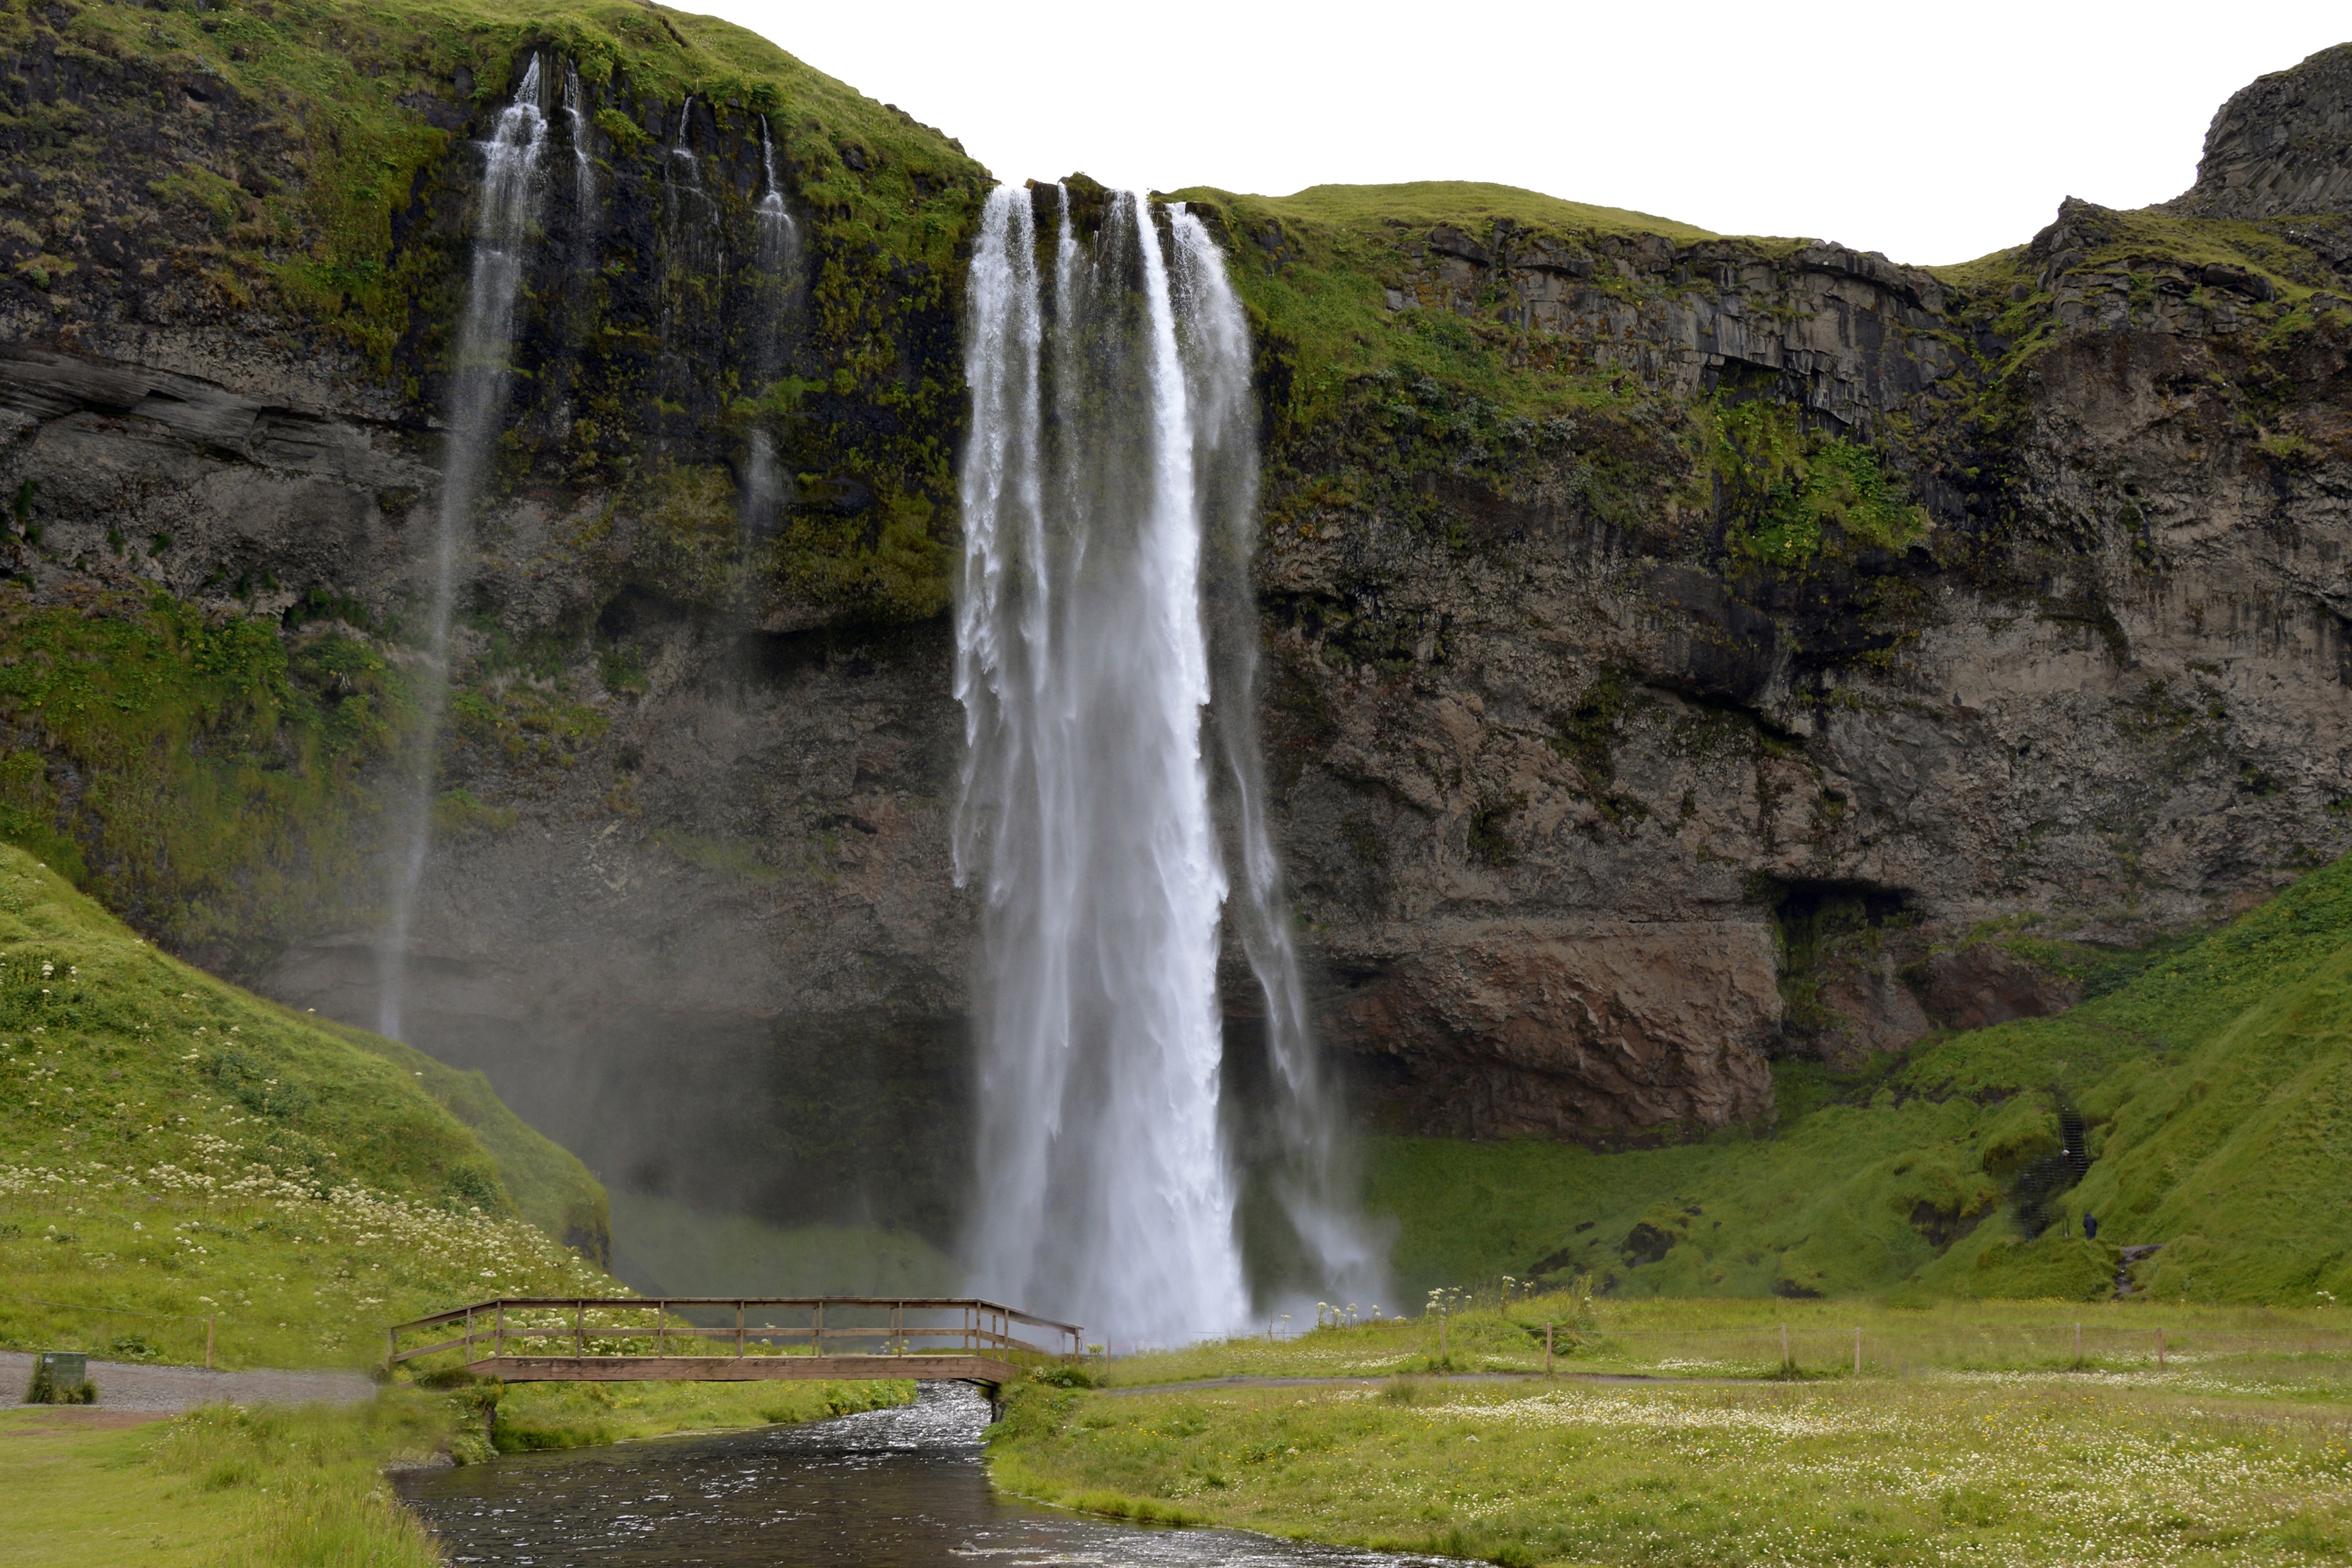
landscape, water, nature, rock, waterfall, formation, cliff, iceland, highland, terrain, body of water, wasserfall, water feature, force, seljalandasfoss